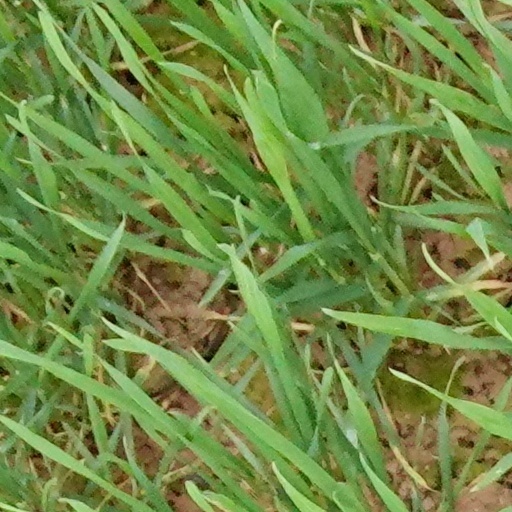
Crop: wheat